Abaújvár

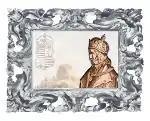
King Samuel Aba of Hungary

In 1345, King Charles Robert's Sicilian supporters, Nicholas, Philip, and William Drugeth, gave Abaújvár to the Augustinians Friars. However, since the Drugeth brothers never owned the property in the first place, the property was taken away from the Augustinians in 1351, and during the same year, with the approval of the king, the Augustinian Order received the village Monyhád in Sáros County (Mochnya, present-day Slovakia).